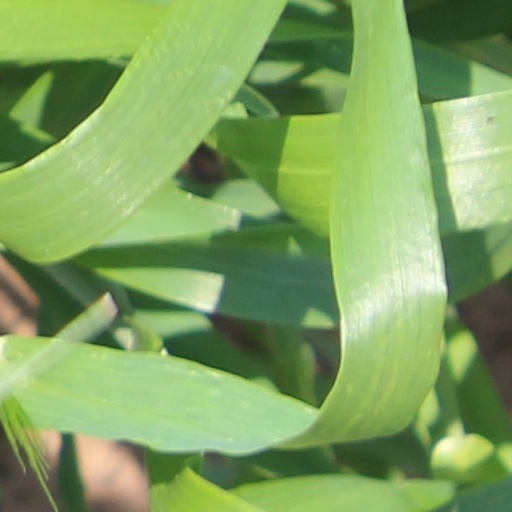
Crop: wheat